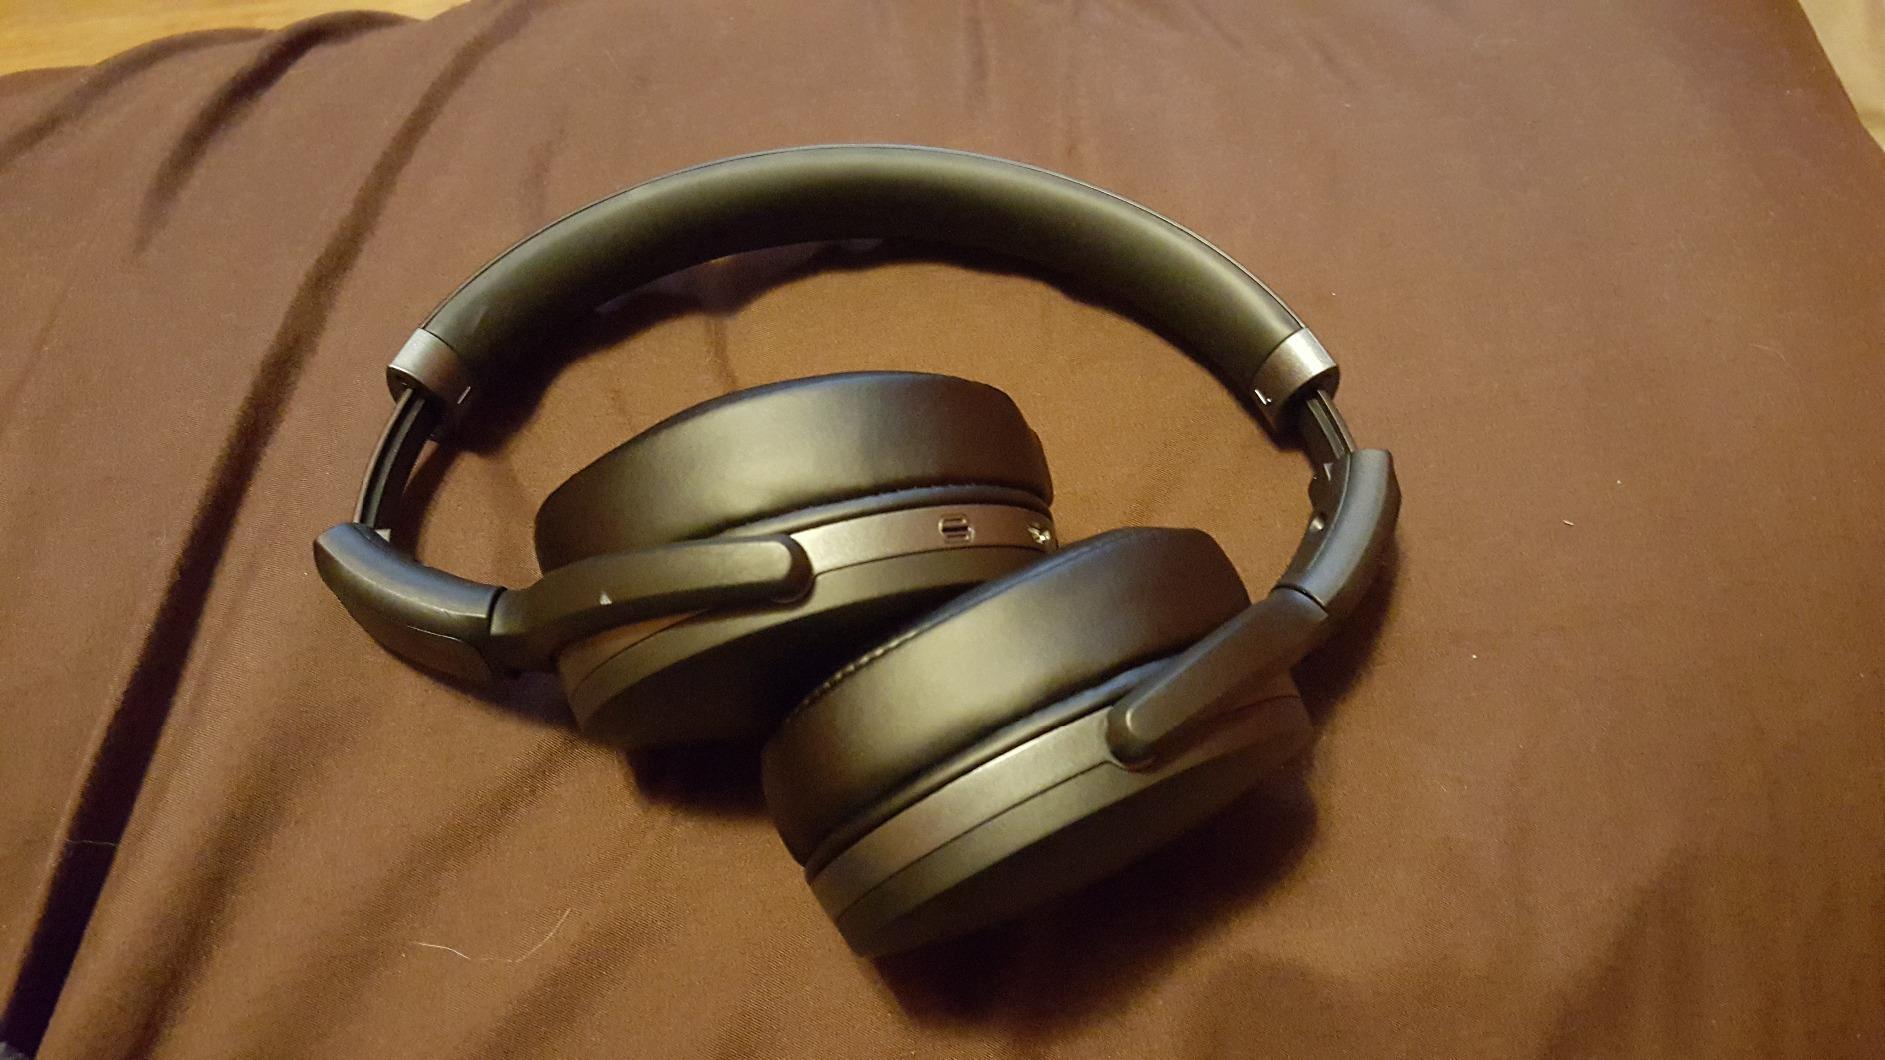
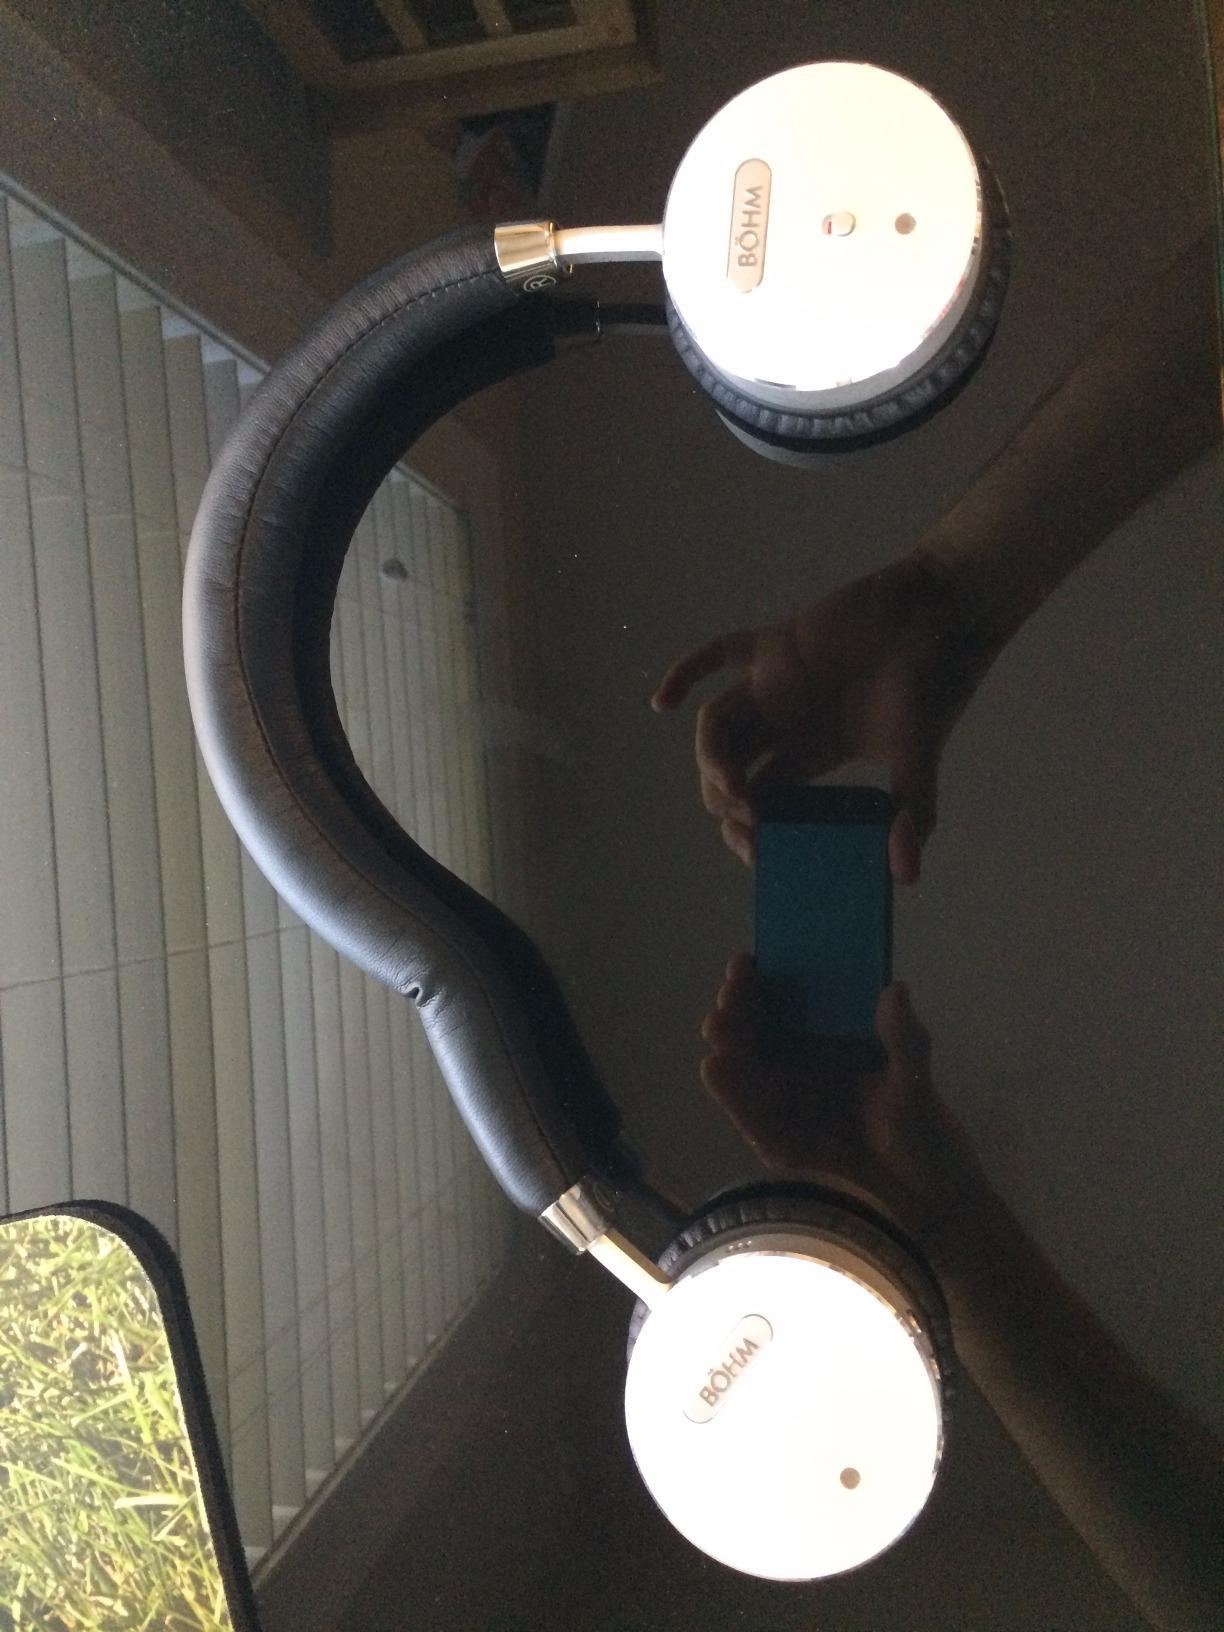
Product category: headphones
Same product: no